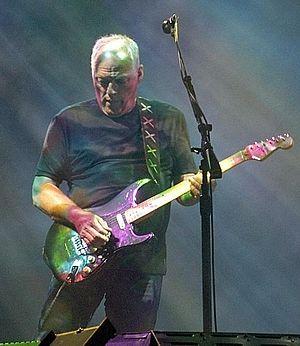
David Jon Gilmour, né le 6 mars 1946 à Grantchester, près de Cambridge, est un musicien britannique, guitariste, claviériste, chanteur, producteur de disques et auteur-compositeur-interprète. Il est surtout connu pour avoir été le guitariste et chanteur de Pink Floyd.